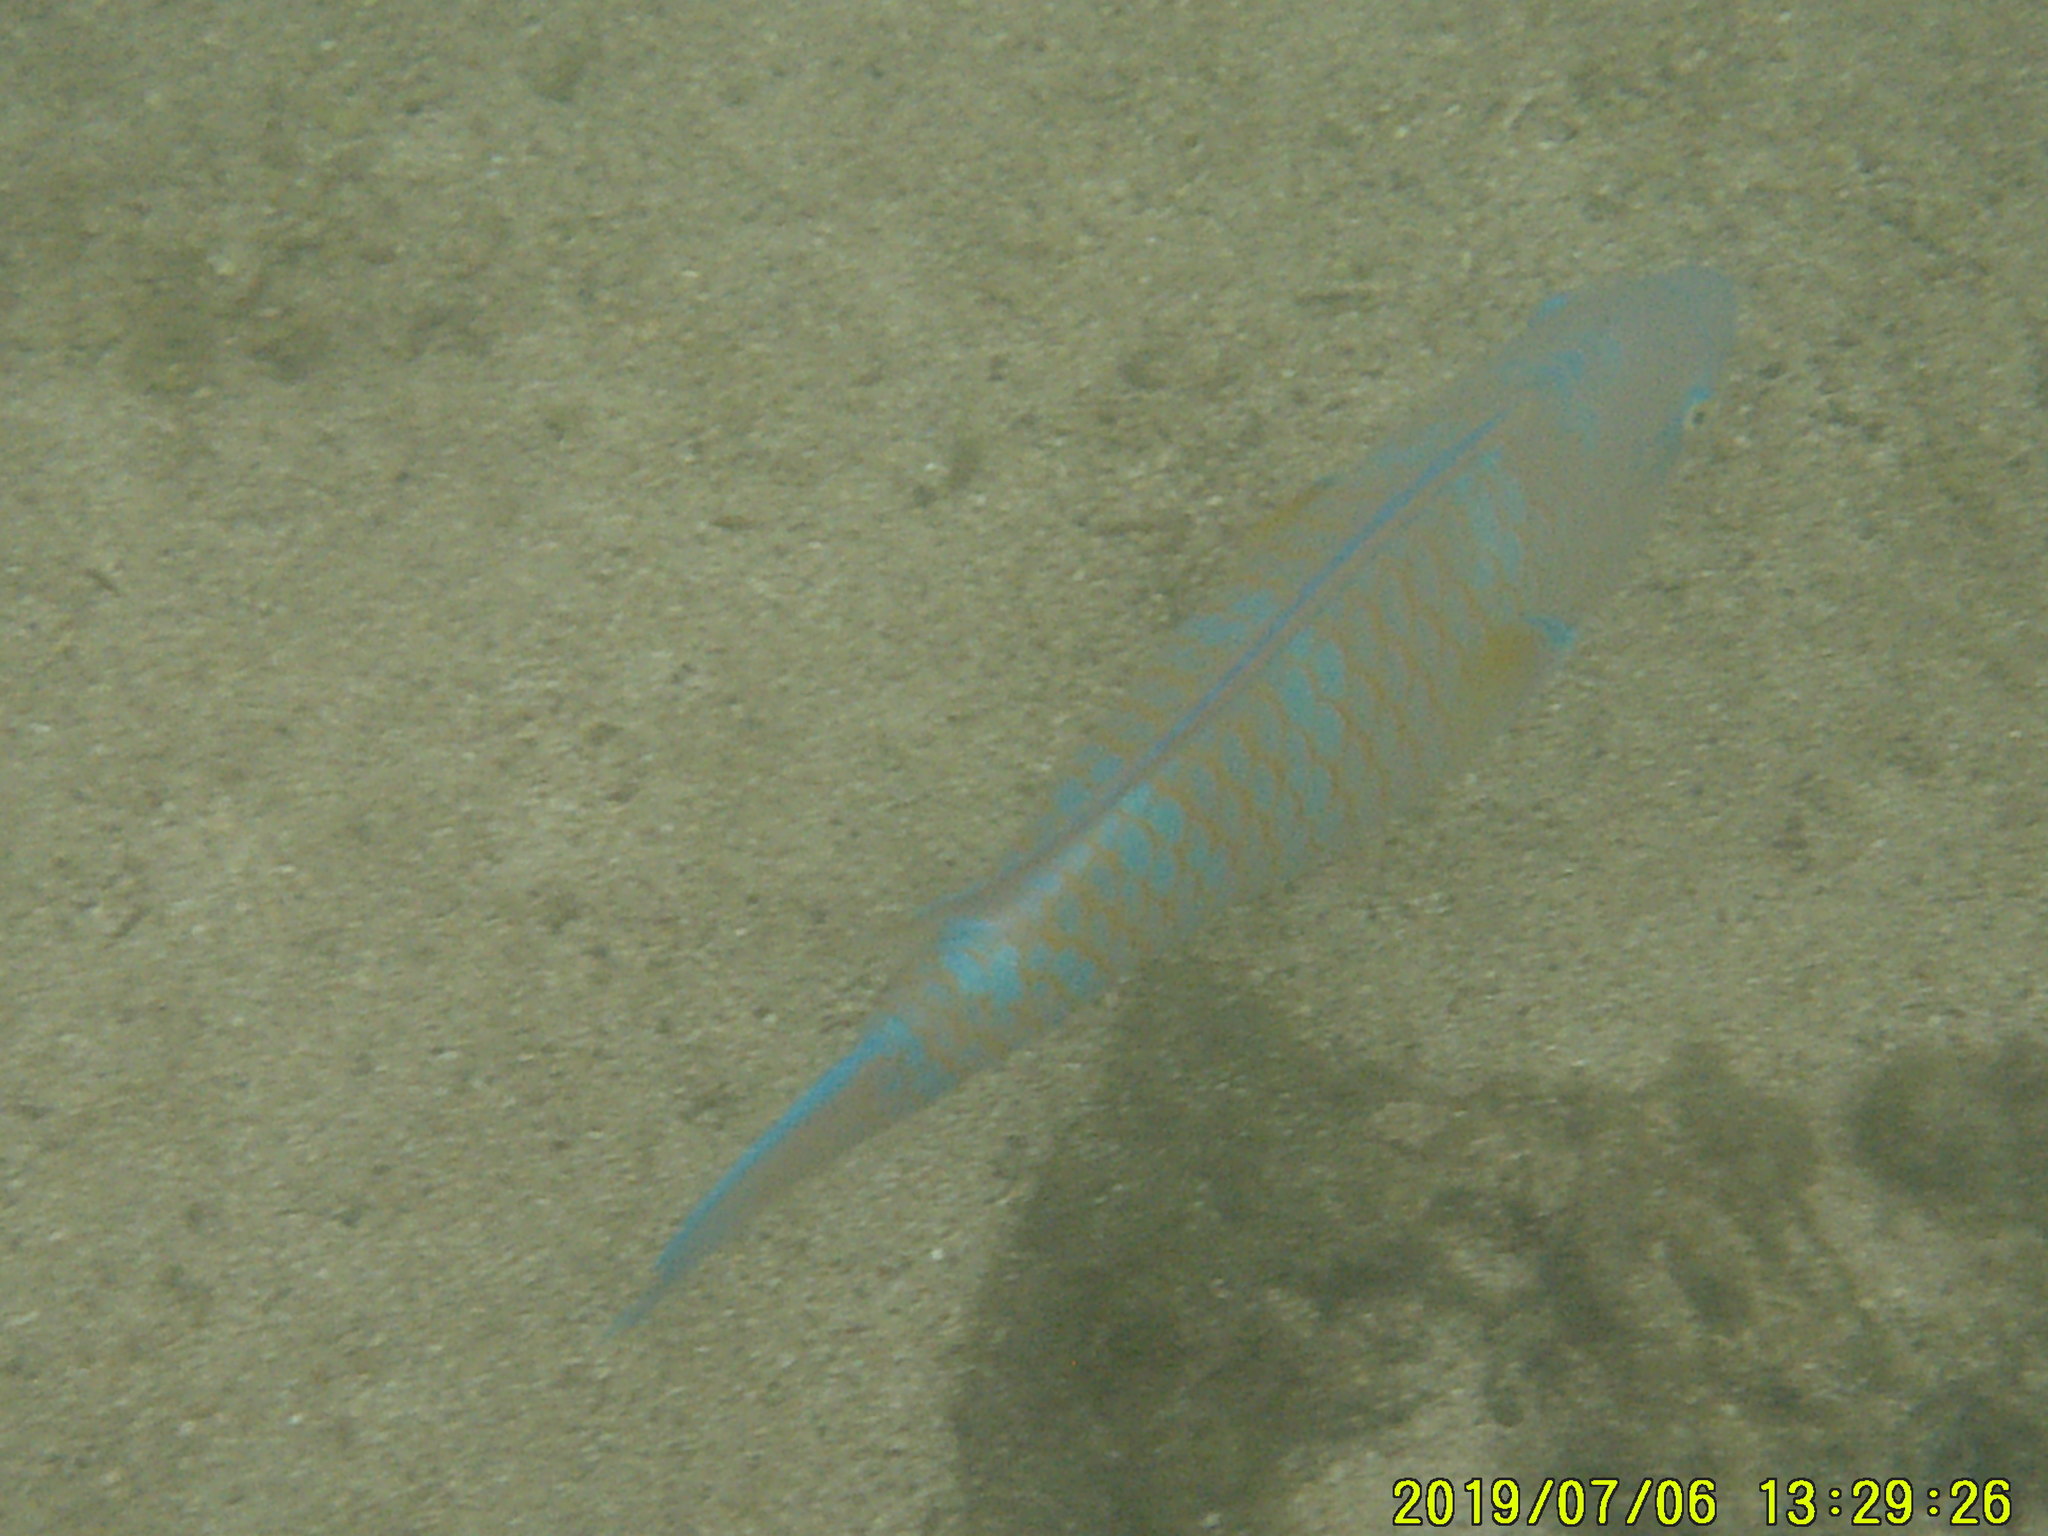
Scarus ghobban (Blue-barred Parrotfish)